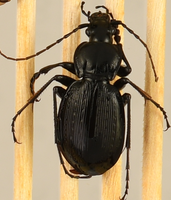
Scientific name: Carabus goryi
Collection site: Mountain Lake Biological Station NEON (MLBS), plot MLBS_008